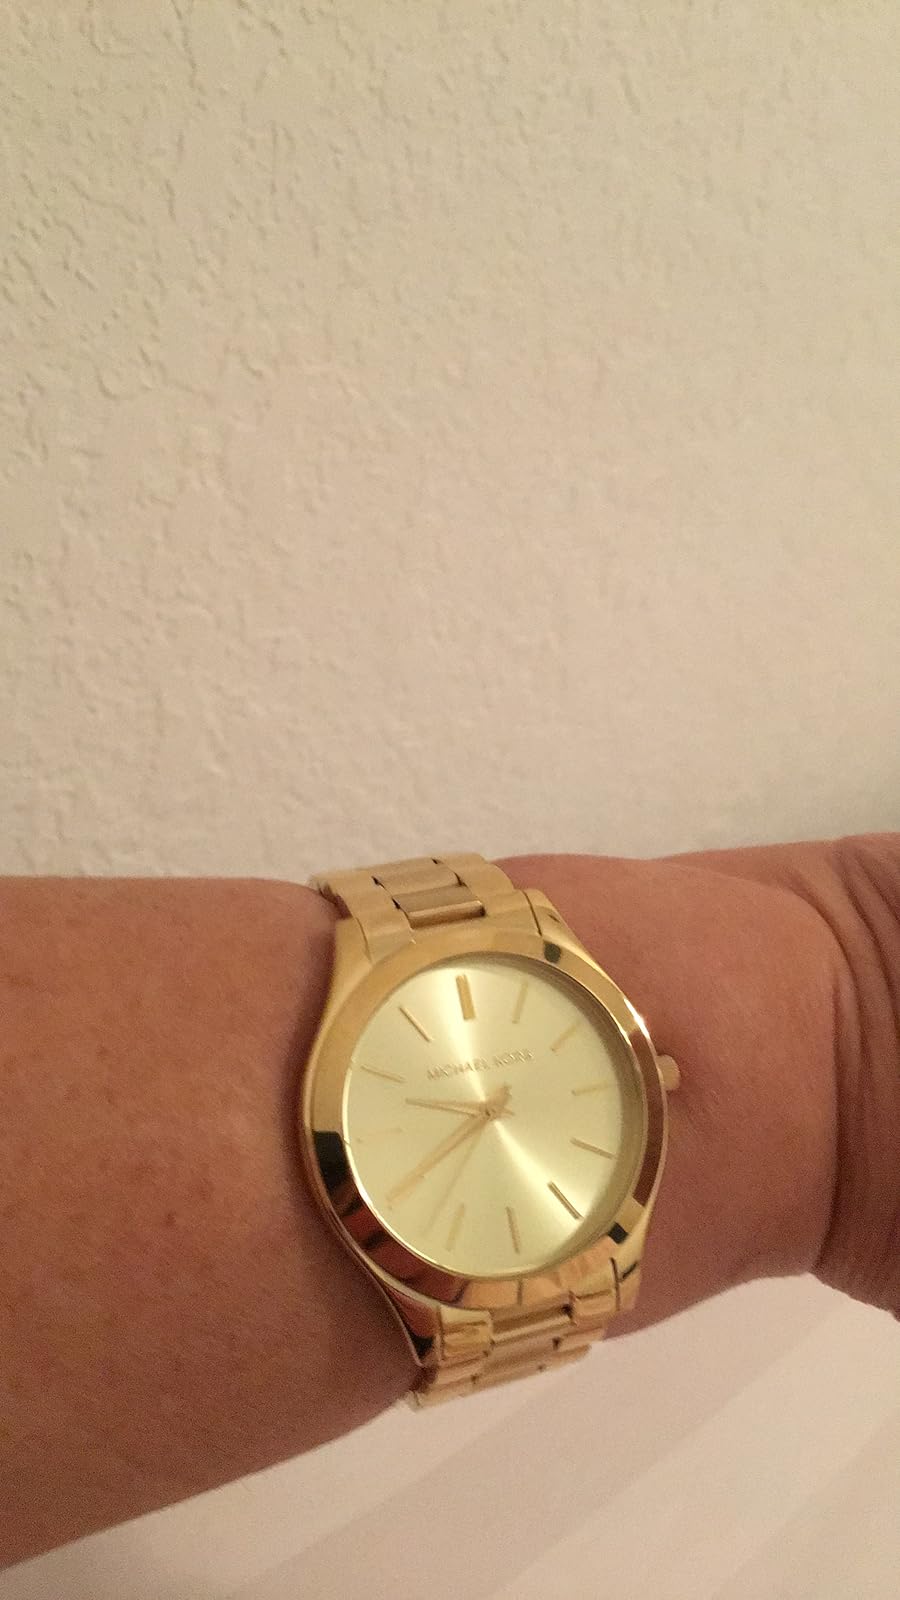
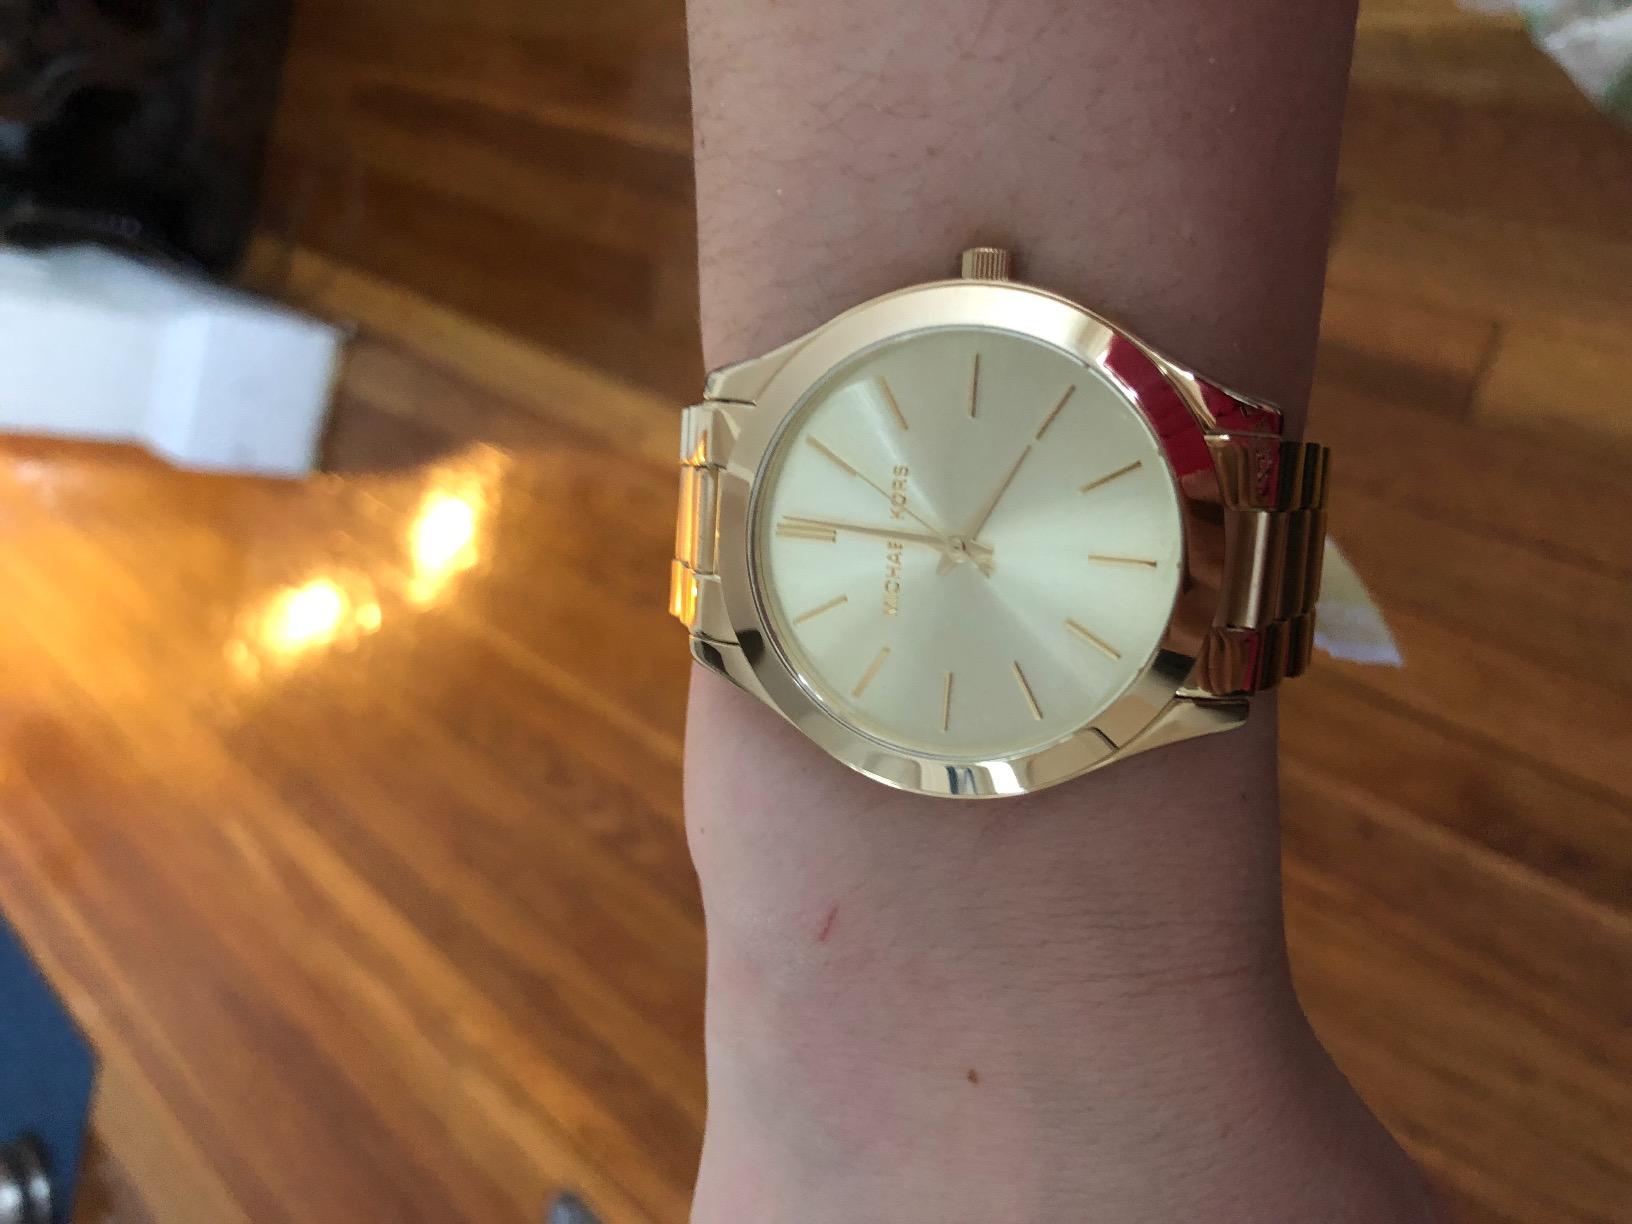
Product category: accessories_watch
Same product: yes